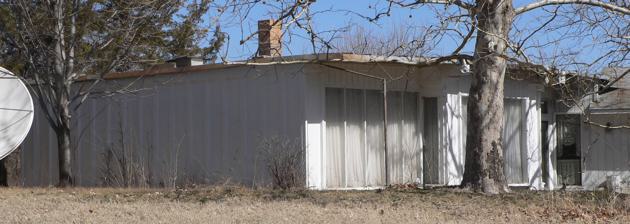
Building: Richard E. Dill House
Country: United States of America
Year built: 1936
Historic house in Nebraska, United States United States historic place Richard E. Dill House U.S. National Register of Historic Places Show map of Nebraska Show map of the United States Location Off SR 76, Alexandria, Nebraska Coordinates 40°14′53″N 97°23′18″W / 40.24806°N 97.38833°W / 40.24806; -97.38833 Area 0.3 acres (0.12 ha) Built 1936 Architect Dill, Richard E. Architectural style Modern Movement NRHP reference No. 73001077 Added to NRHP January 29, 1973 The Richard E. Dill House , off SR 53 (formerly SR 76) in Alexandria, Nebraska , is a Modern Movement house built in 1936.  It was designed by self-trained engineer and architect Richard E. Dill .  It was listed on the National Register of Historic Places in 1973. The house is the first successful application of "concrete modular construction" in a residence, in particular the first use of "Prestressed channel plank modules" patented by Dill. References